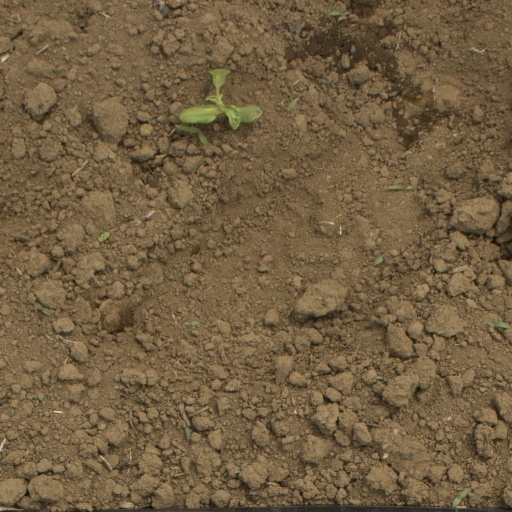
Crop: Jerusalem artichoke